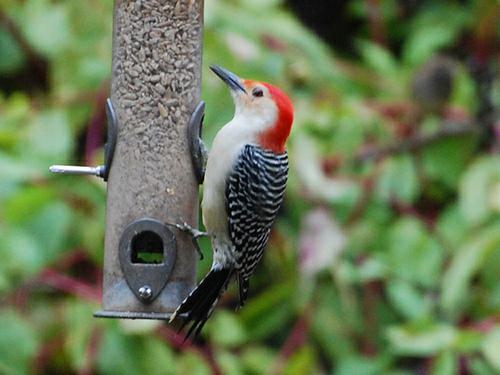
A photo of a red bellied woodpecker